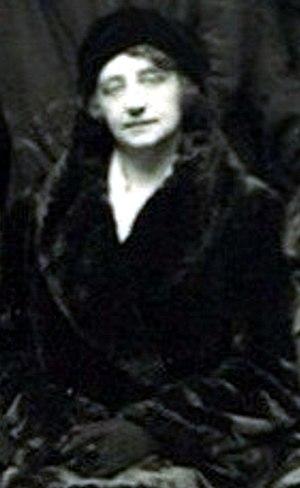
Jacques Auguste Marie Le Clerc, 7ᵉ marquis de Juigné, est un homme politique français du XXᵉ siècle.